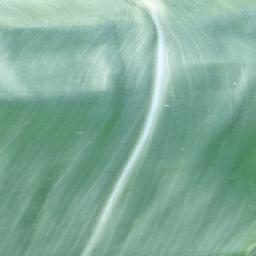
Label: Corn___healthy